Eastern Shore Granite Ridge

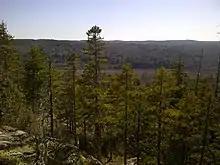
Looking westward from the Big Sky lookoff, North Granite Ridge Trail

The Eastern Shore Granite Ridge is composed primarily of the Muqquodiboit Batholith which formed in the Late Devonian. Rock types include coarse and fine-grained leucomonzogranties and biotite monzogranite, and represents the second-largest granite batholith in the province, after the South Mountain batholith. Other granite batholiths that were formed at the same time as the Eastern Shore Granite ridge include the Canso Barrens and the Shelburne Batholith, and a number of smaller batholiths scattered around the south-central half of the province.